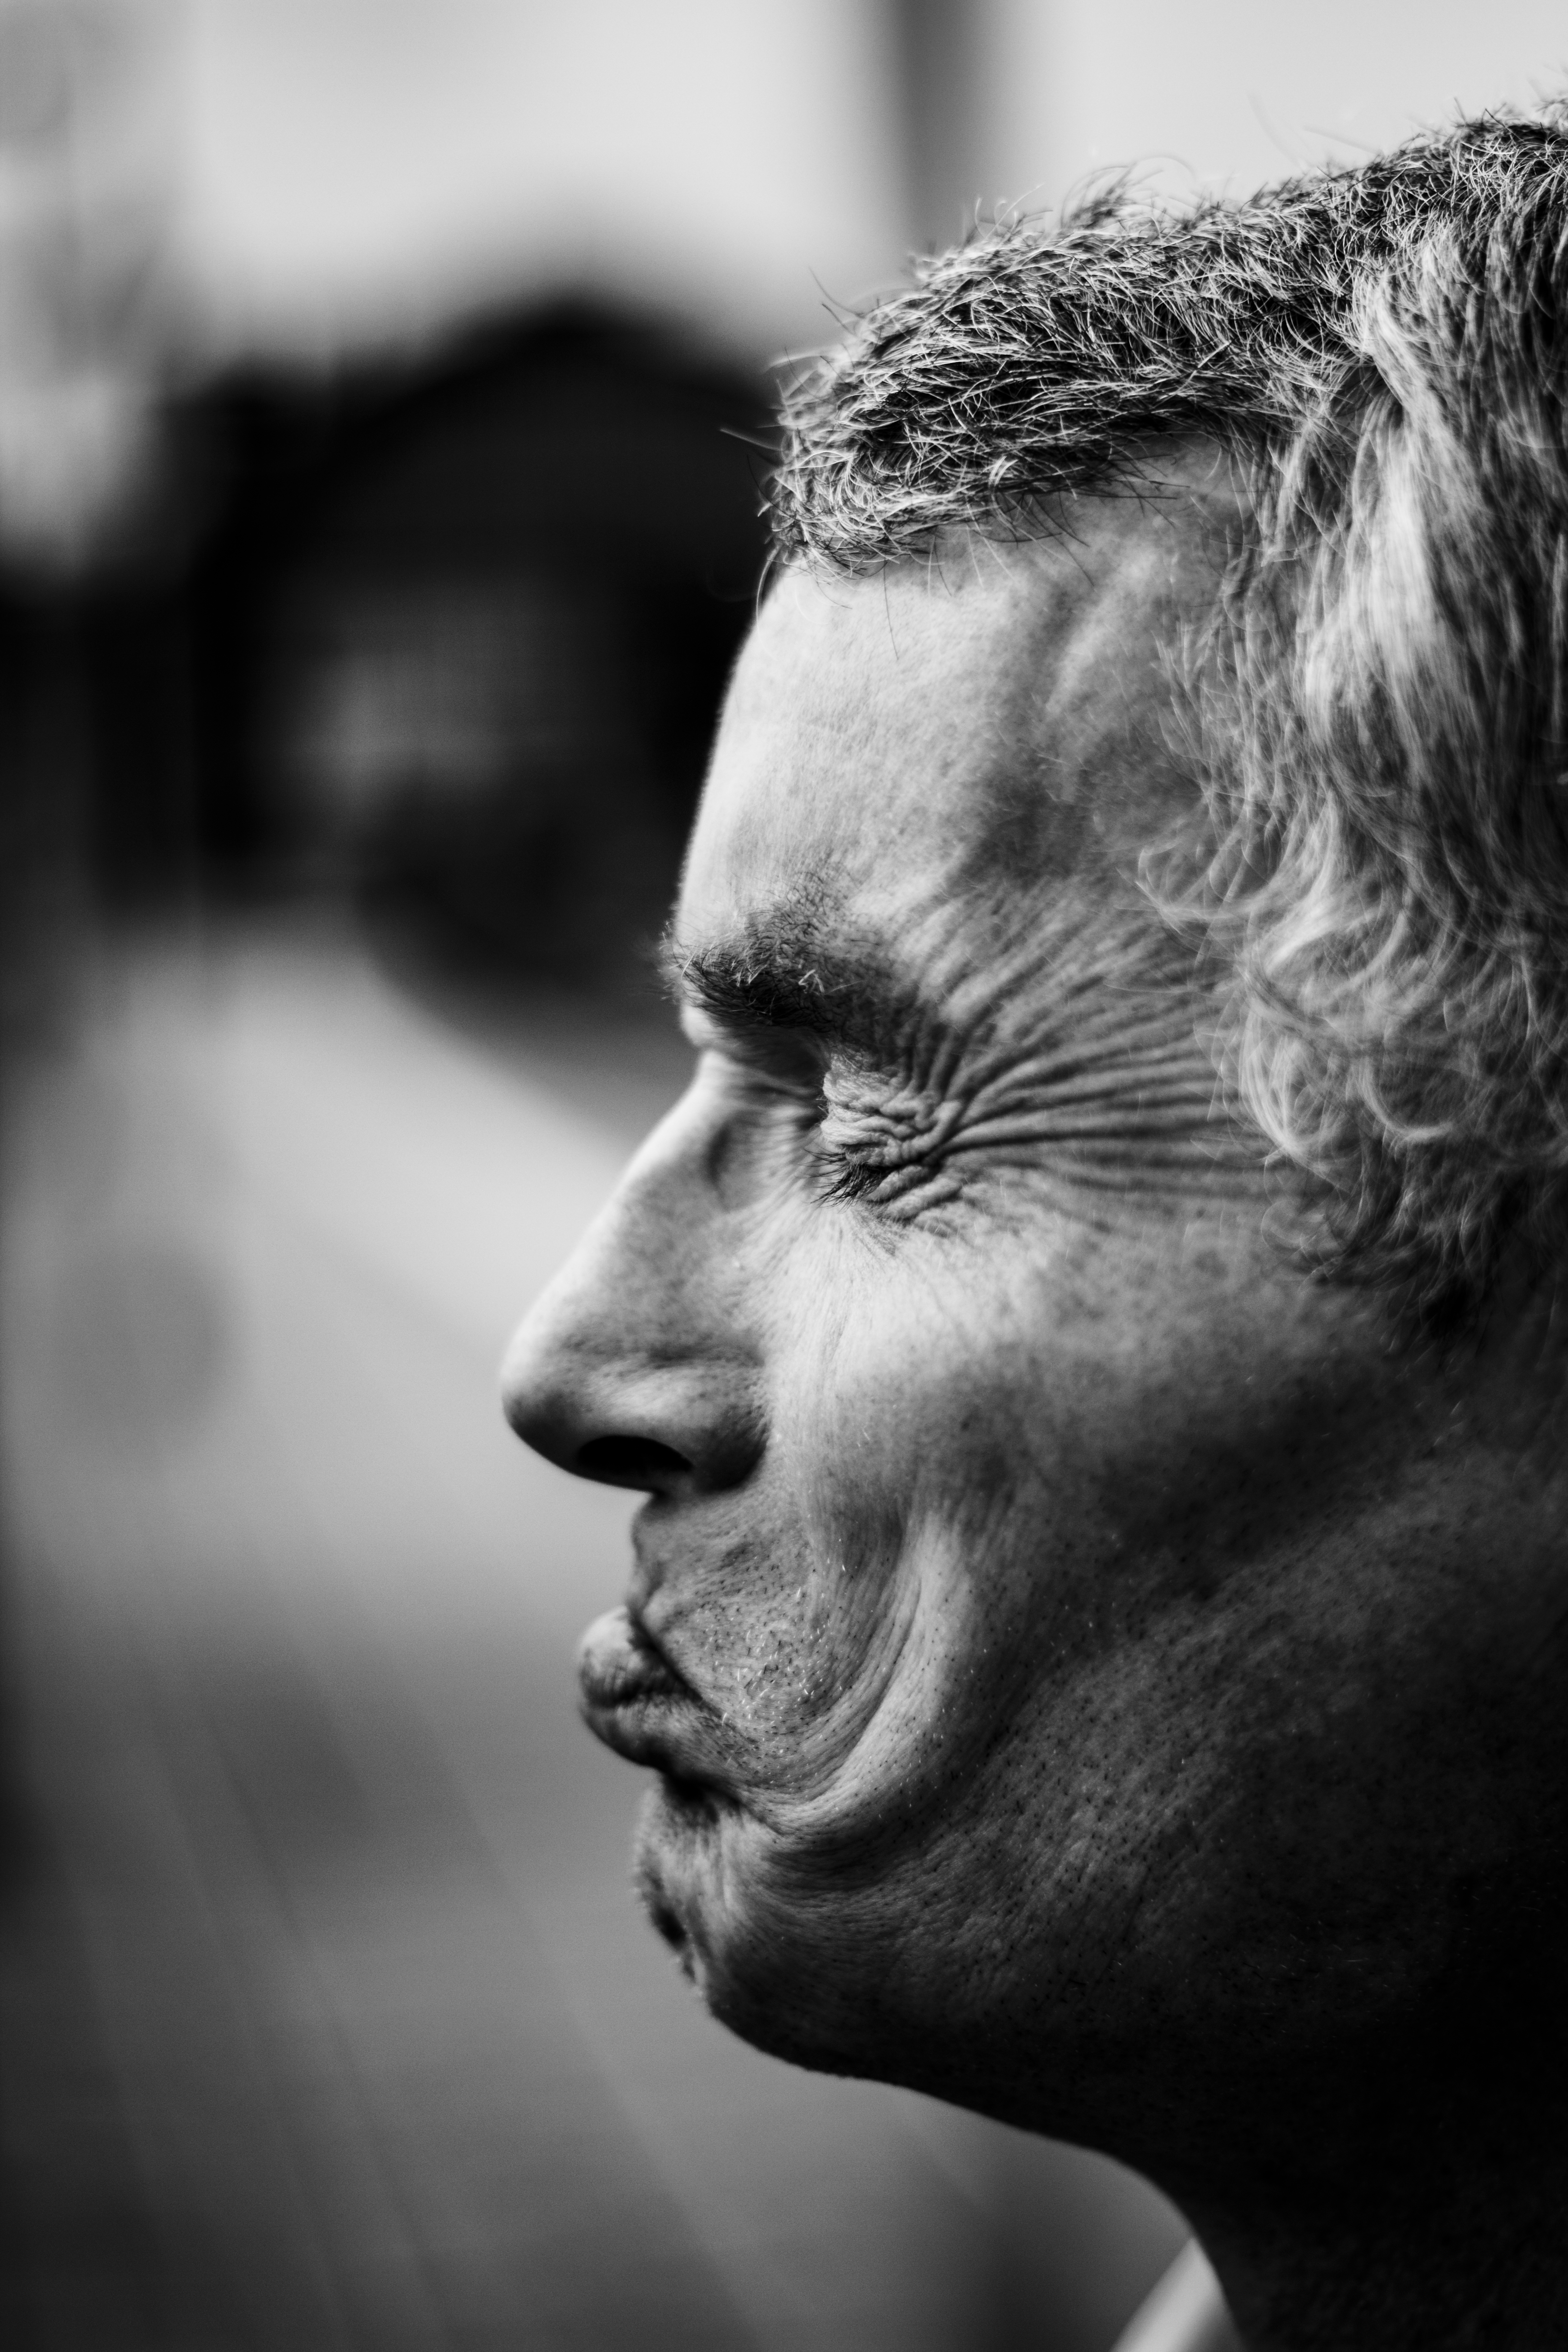
man, black and white, people, white, street, photography, portrait, canon, black, monochrome, close up, blackandwhite, face, art, head, surreal, faces, portrt, emotion, personen, schrfentiefe, monochrome photography, portrait photography, facial hair